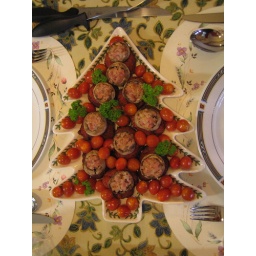
A Christmas Tree full of bacon in mushrooms and Thai fish cakes with cherry tomatoes